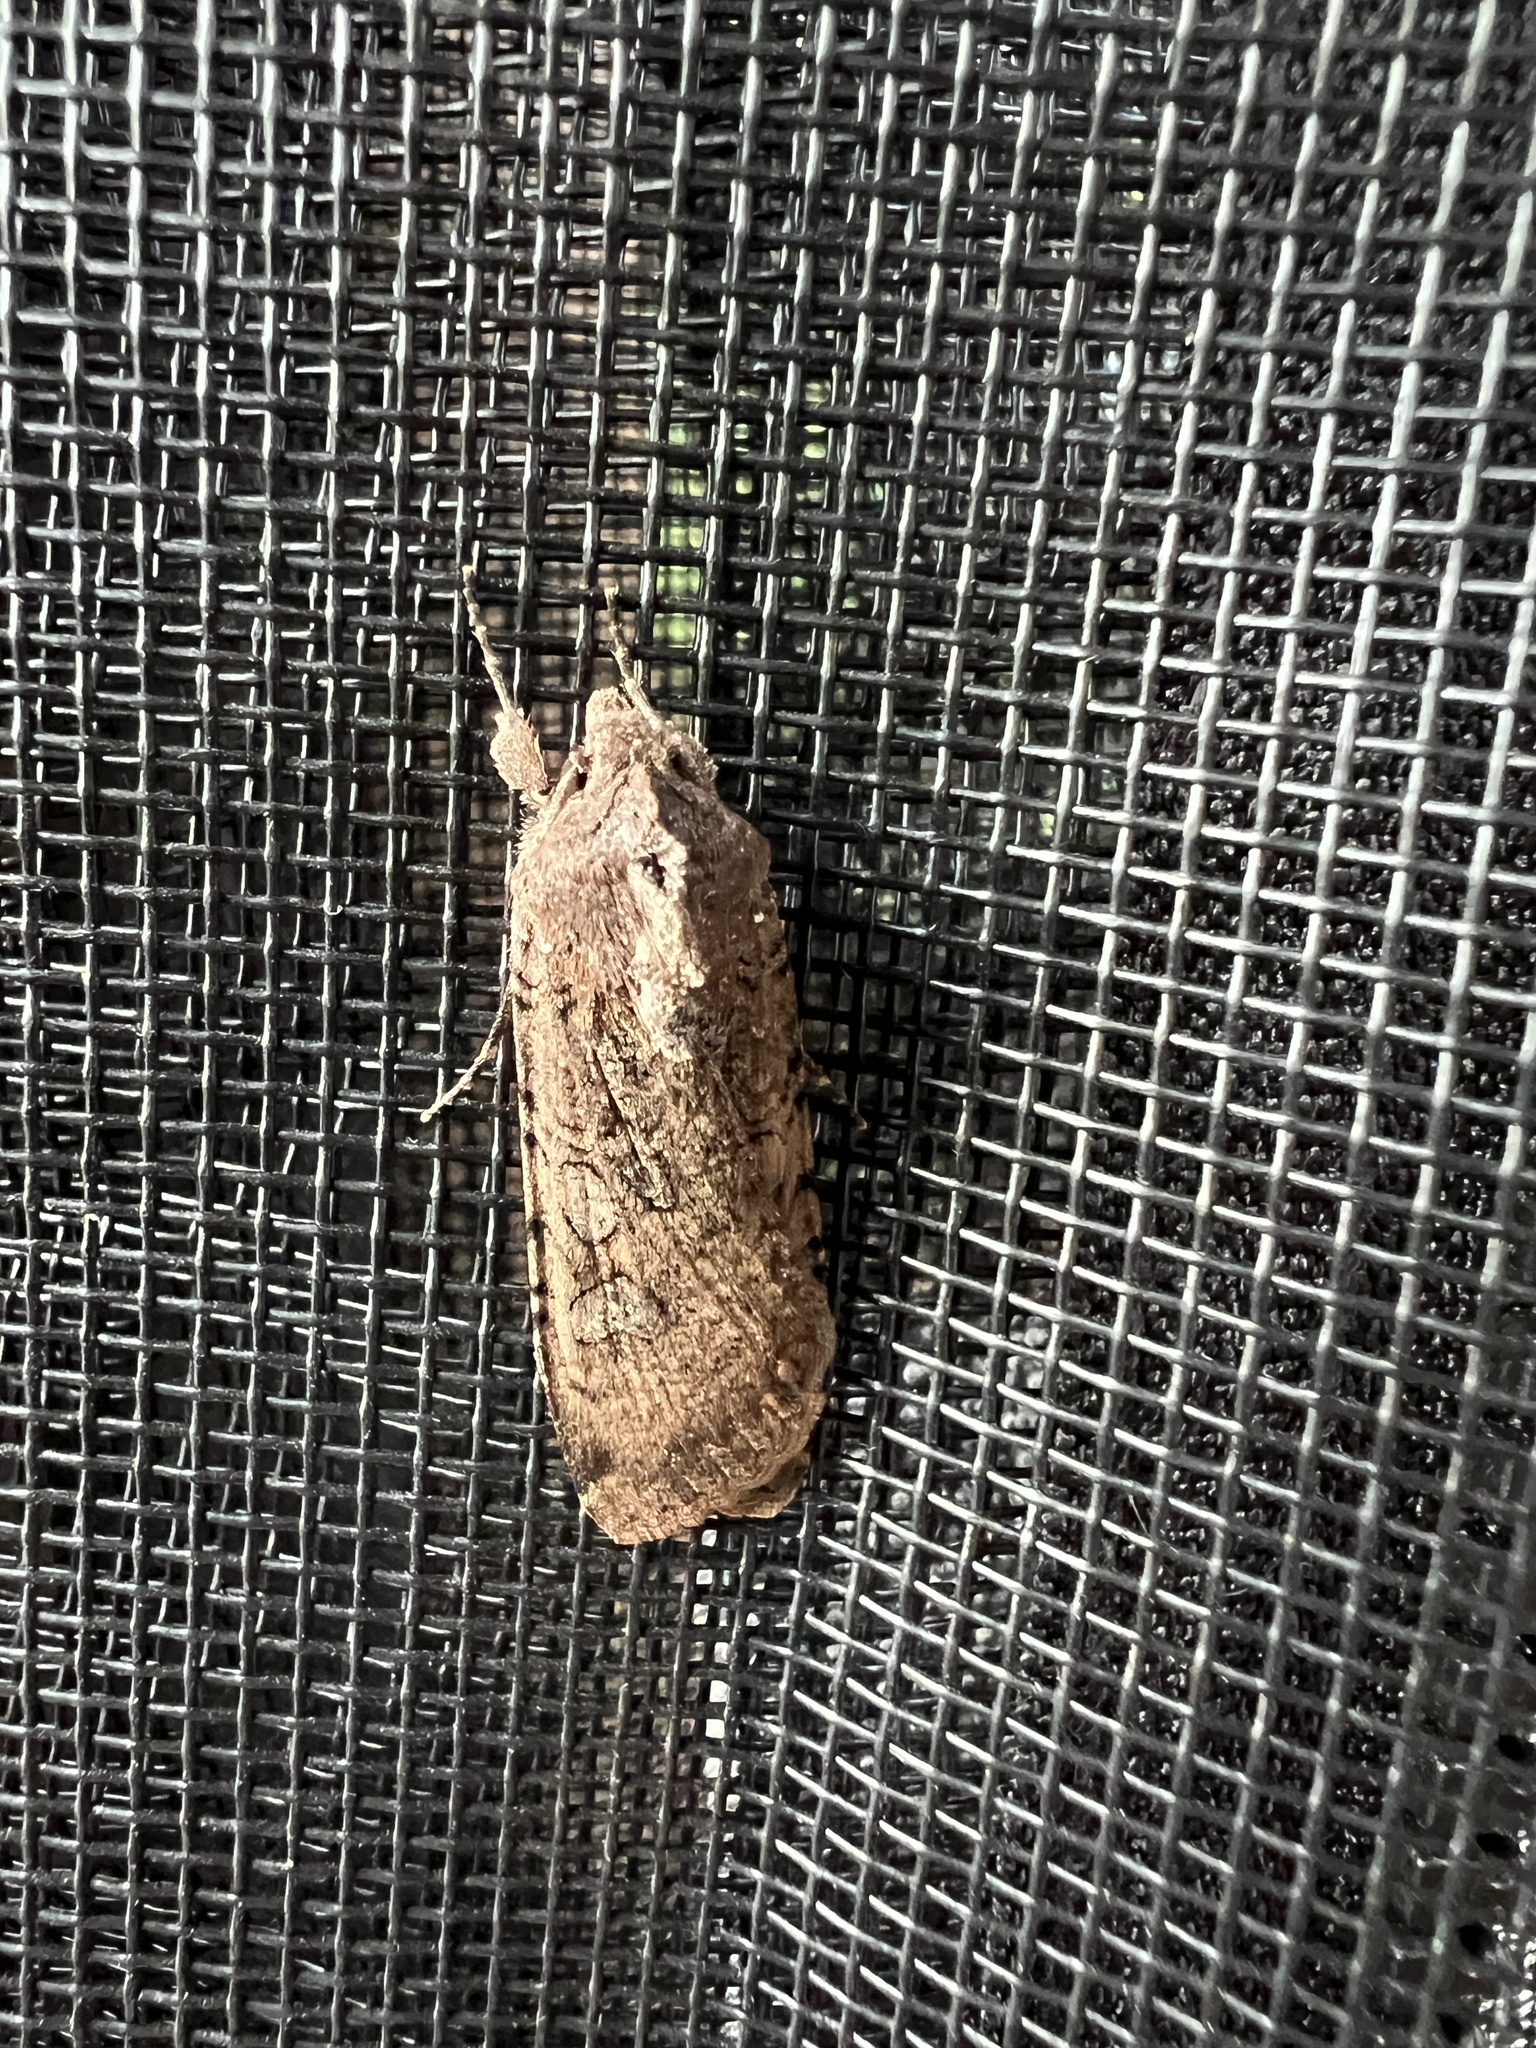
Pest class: cutworms